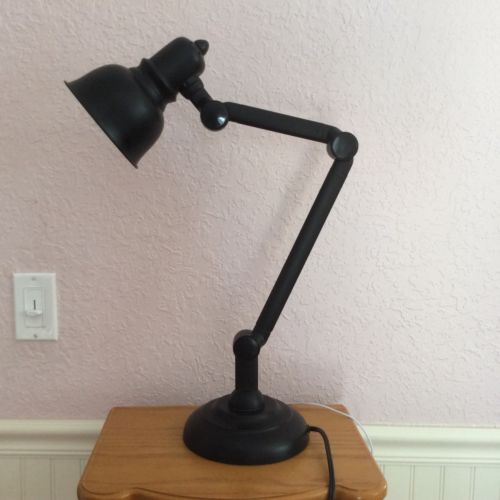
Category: lamp